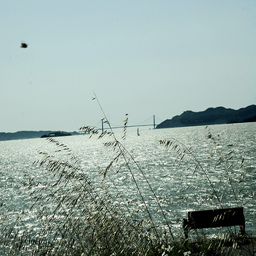
a bench in a field with a body of water
A bench near some water with a bridge in the distance
The empty bench is sitting besides the peaceful body of water.
The plants are blowing in the wind near the ocean.
there is a bench right next to an empty lake